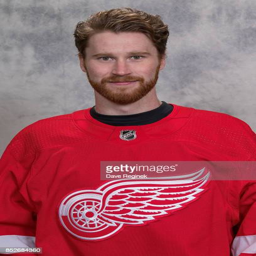
person has his official head shot taken